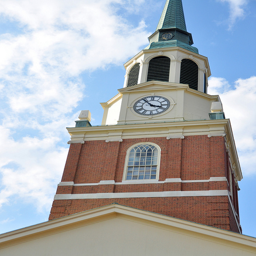
A building with a clock and a steeple on the top.
A clock is on a brick bell tower.
A tall building has a clock on it.
A clock tower is standing in a city.
The clock tower is built with a pointed roof spire.